Emilio Gavira

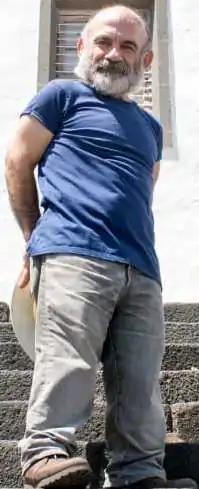
Emilio Gavira in 2018

Emilio Gavira Tomás was born in Fuengirola on 14 December 1964, but settled in Alcázar de San Juan as a child in 1970.